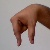
The image shows a hand gesture representing the letter 'Q' in Indian Sign Language.